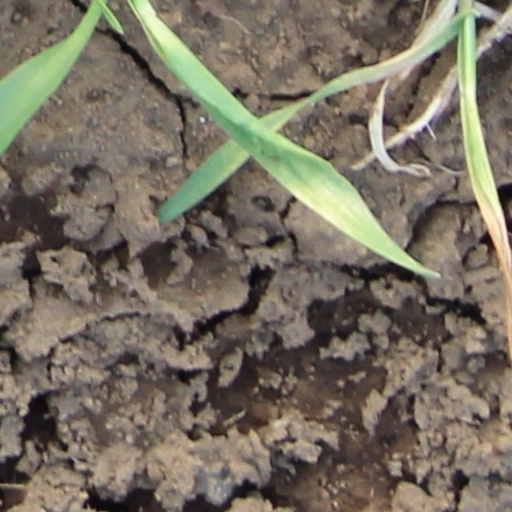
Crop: wheat